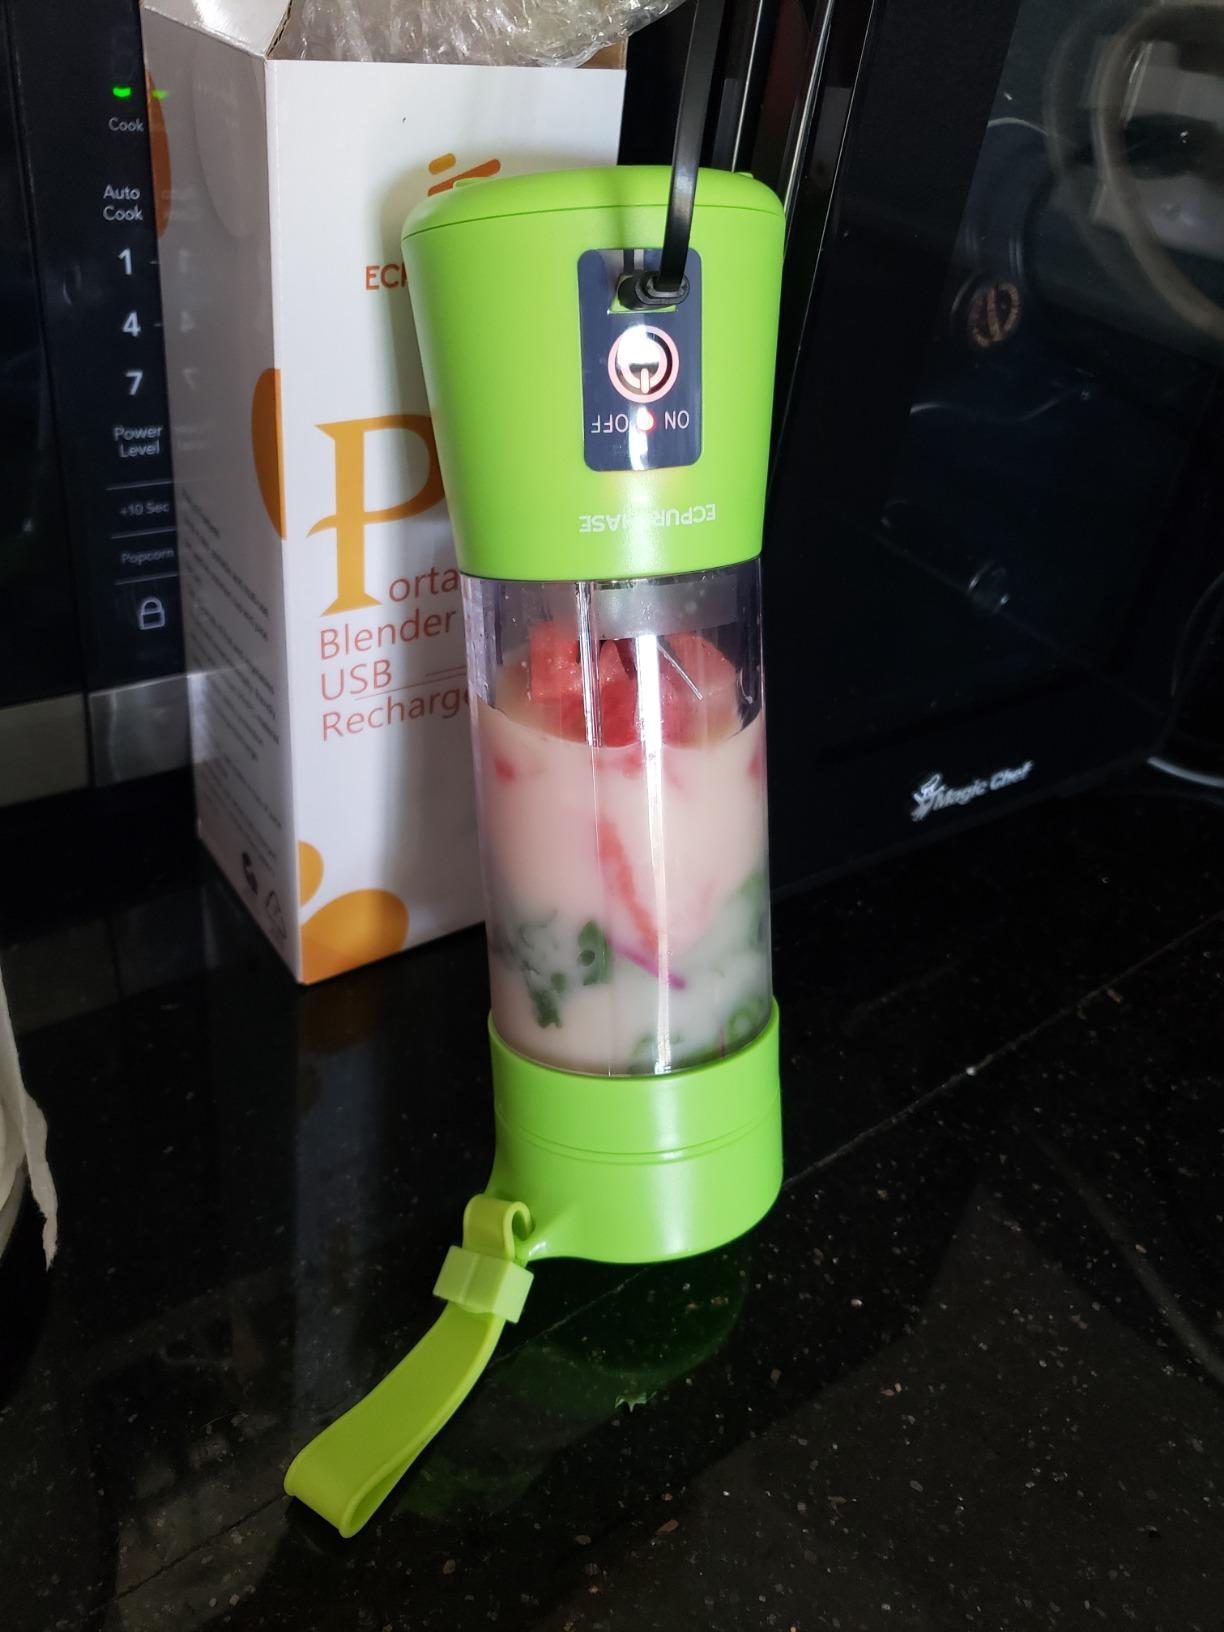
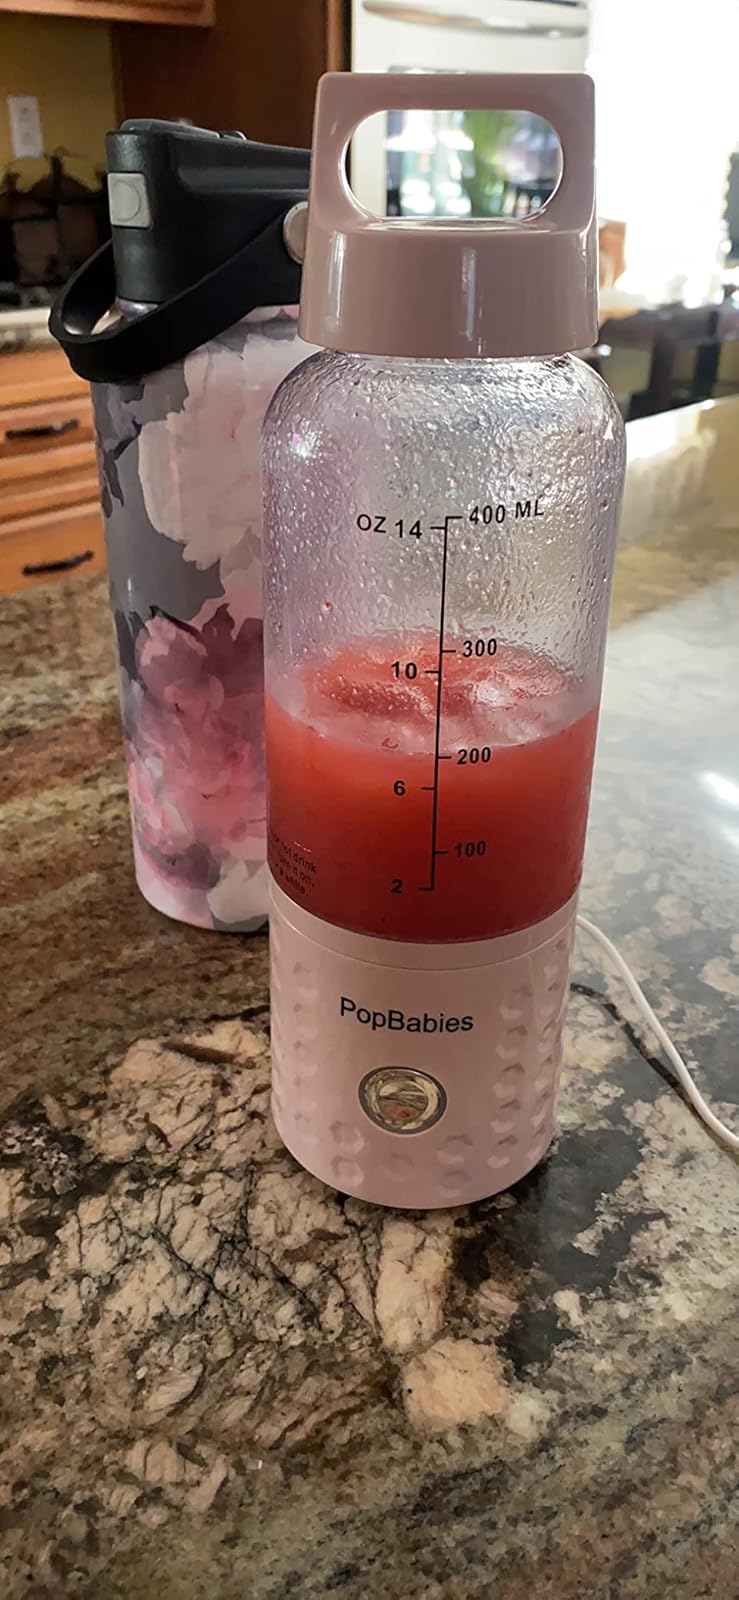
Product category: items_blender
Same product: no